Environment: real
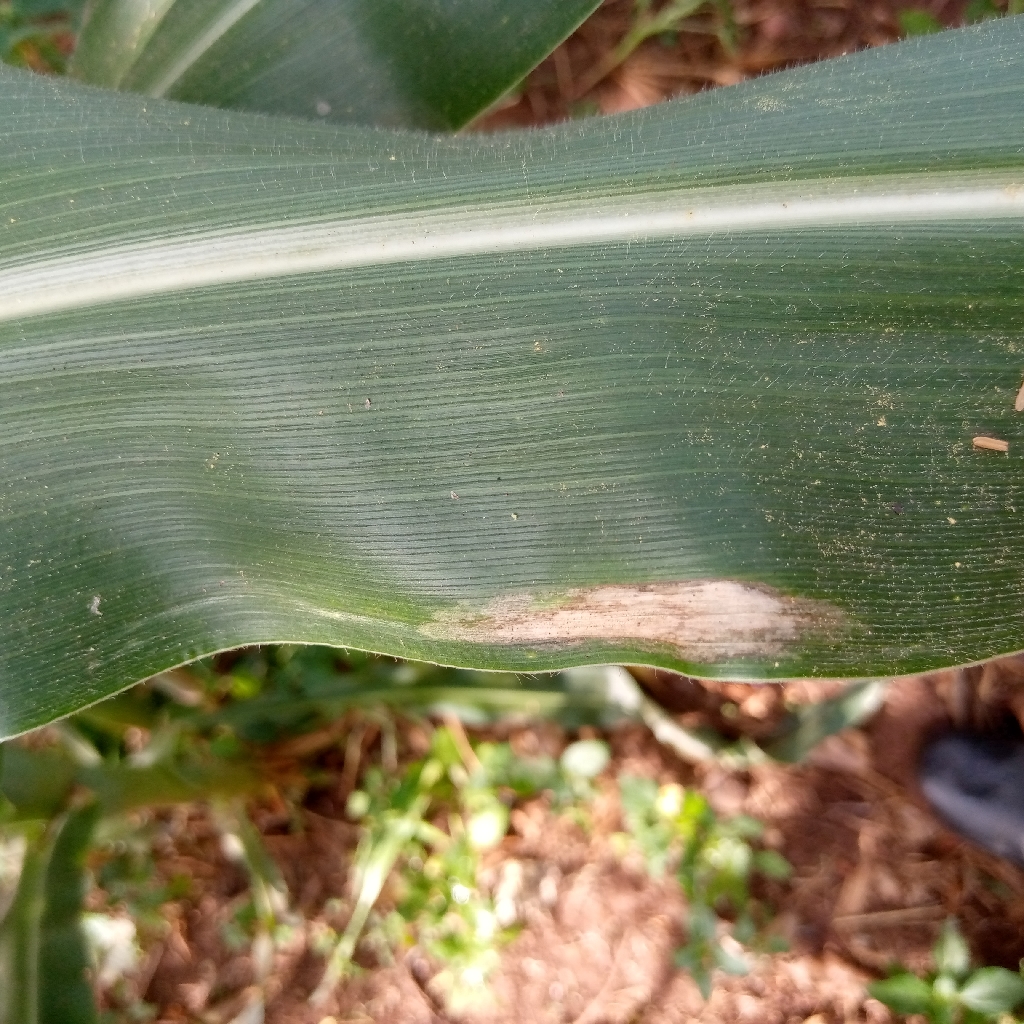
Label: northern_corn_leaf_blight